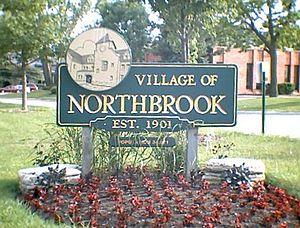
Northbrook est un village situé dans le comté de Cook en proche banlieue de Chicago dans l'État de l'Illinois aux États-Unis.